Computer art

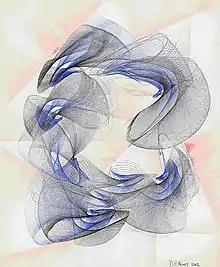
Desmond Paul Henry, picture by Drawing Machine 1,

The precursor of computer art dates back to 1956–1958, with the generation of what is probably the first image of a human being on a computer screen, a (George Petty-inspired) pin-up girl at a SAGE air defense installation. Desmond Paul Henry created his first electromechanical Henry Drawing Machine in 1961, using an adapted analogue Bombsight Computer. His drawing machine-generated artwork was shown at the Reid Gallery in London in 1962 after his traditional, non-machine artwork won him the privilege of a one-man exhibition there. It was artist L.S.Lowry who encouraged Henry to include examples of his machine-generated art in the Reid Gallery exhibition. .